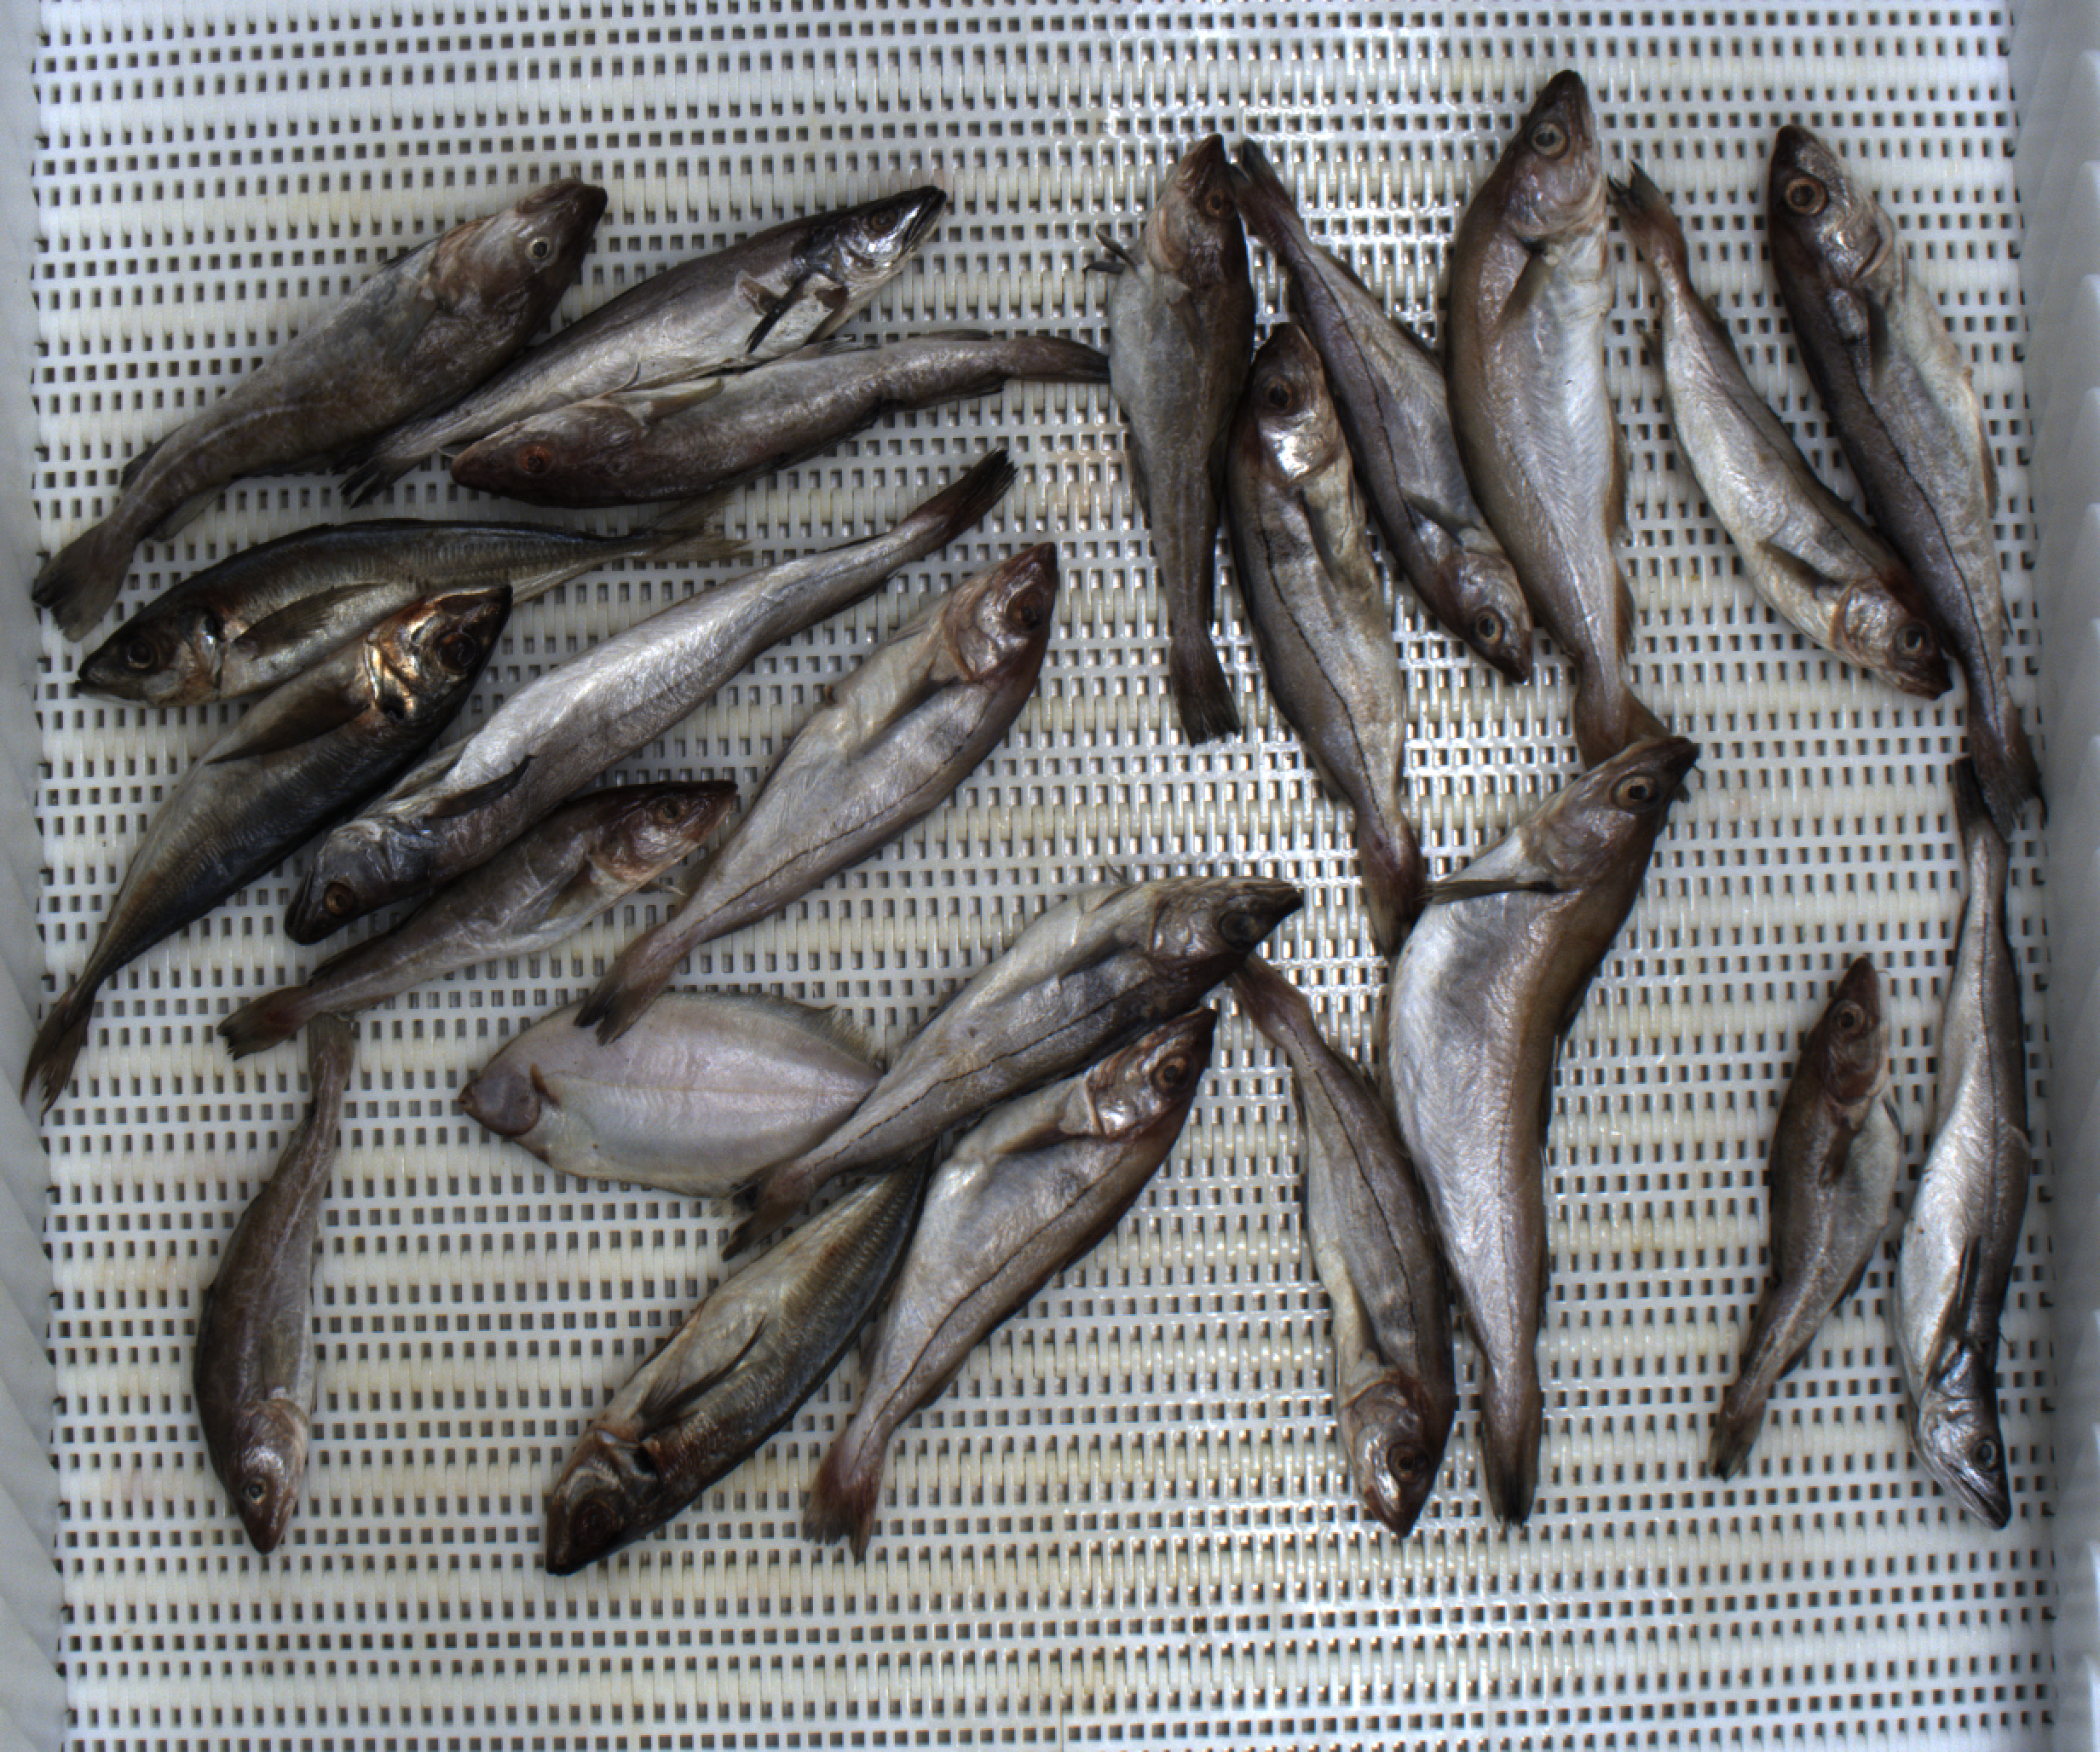
Total fish: 23
Cod: 6
Haddock: 8
Whiting: 2
Hake: 3
Horse mackerel: 3
Saithe: 0
Other: 1